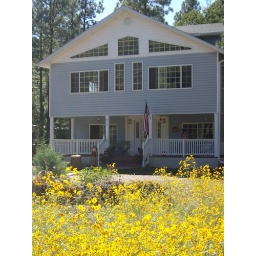
Our house in the fall, it was so beautiful with all these flowers everywhere.